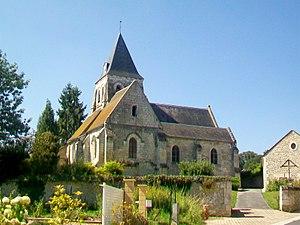
Vue sur l'église depuis le nord.
Rosoy est une commune française située dans le département de l'Oise en région Hauts-de-France. La commune comprend sur son territoire le hameau d'Hardencourt.